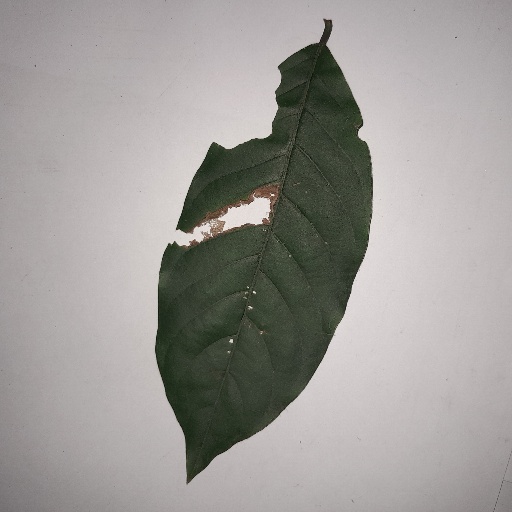
Species: HariTaki
Leaf condition: Bacterial Spot